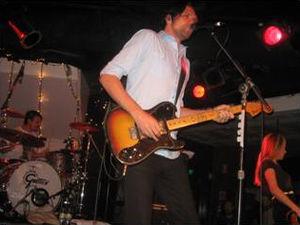
Something for Kate, également abrégé SFK, est un groupe de rock alternatif australien, de Melbourne, Victoria. Le groupe se compose du compositeur, chanteur et guitariste Paul Dempsey, du batteur Clint Hyndman et de la bassiste Stephanie Ashworth. Le groupe compte au total six albums studio albums : Elsewhere for 8 Minutes, Beautiful Sharks, Echolalia, The Official Fiction, Desert Lights, et Leave Your Soul to Science. Le groupe est nommé à onze reprises aux ARIA Music Awards.